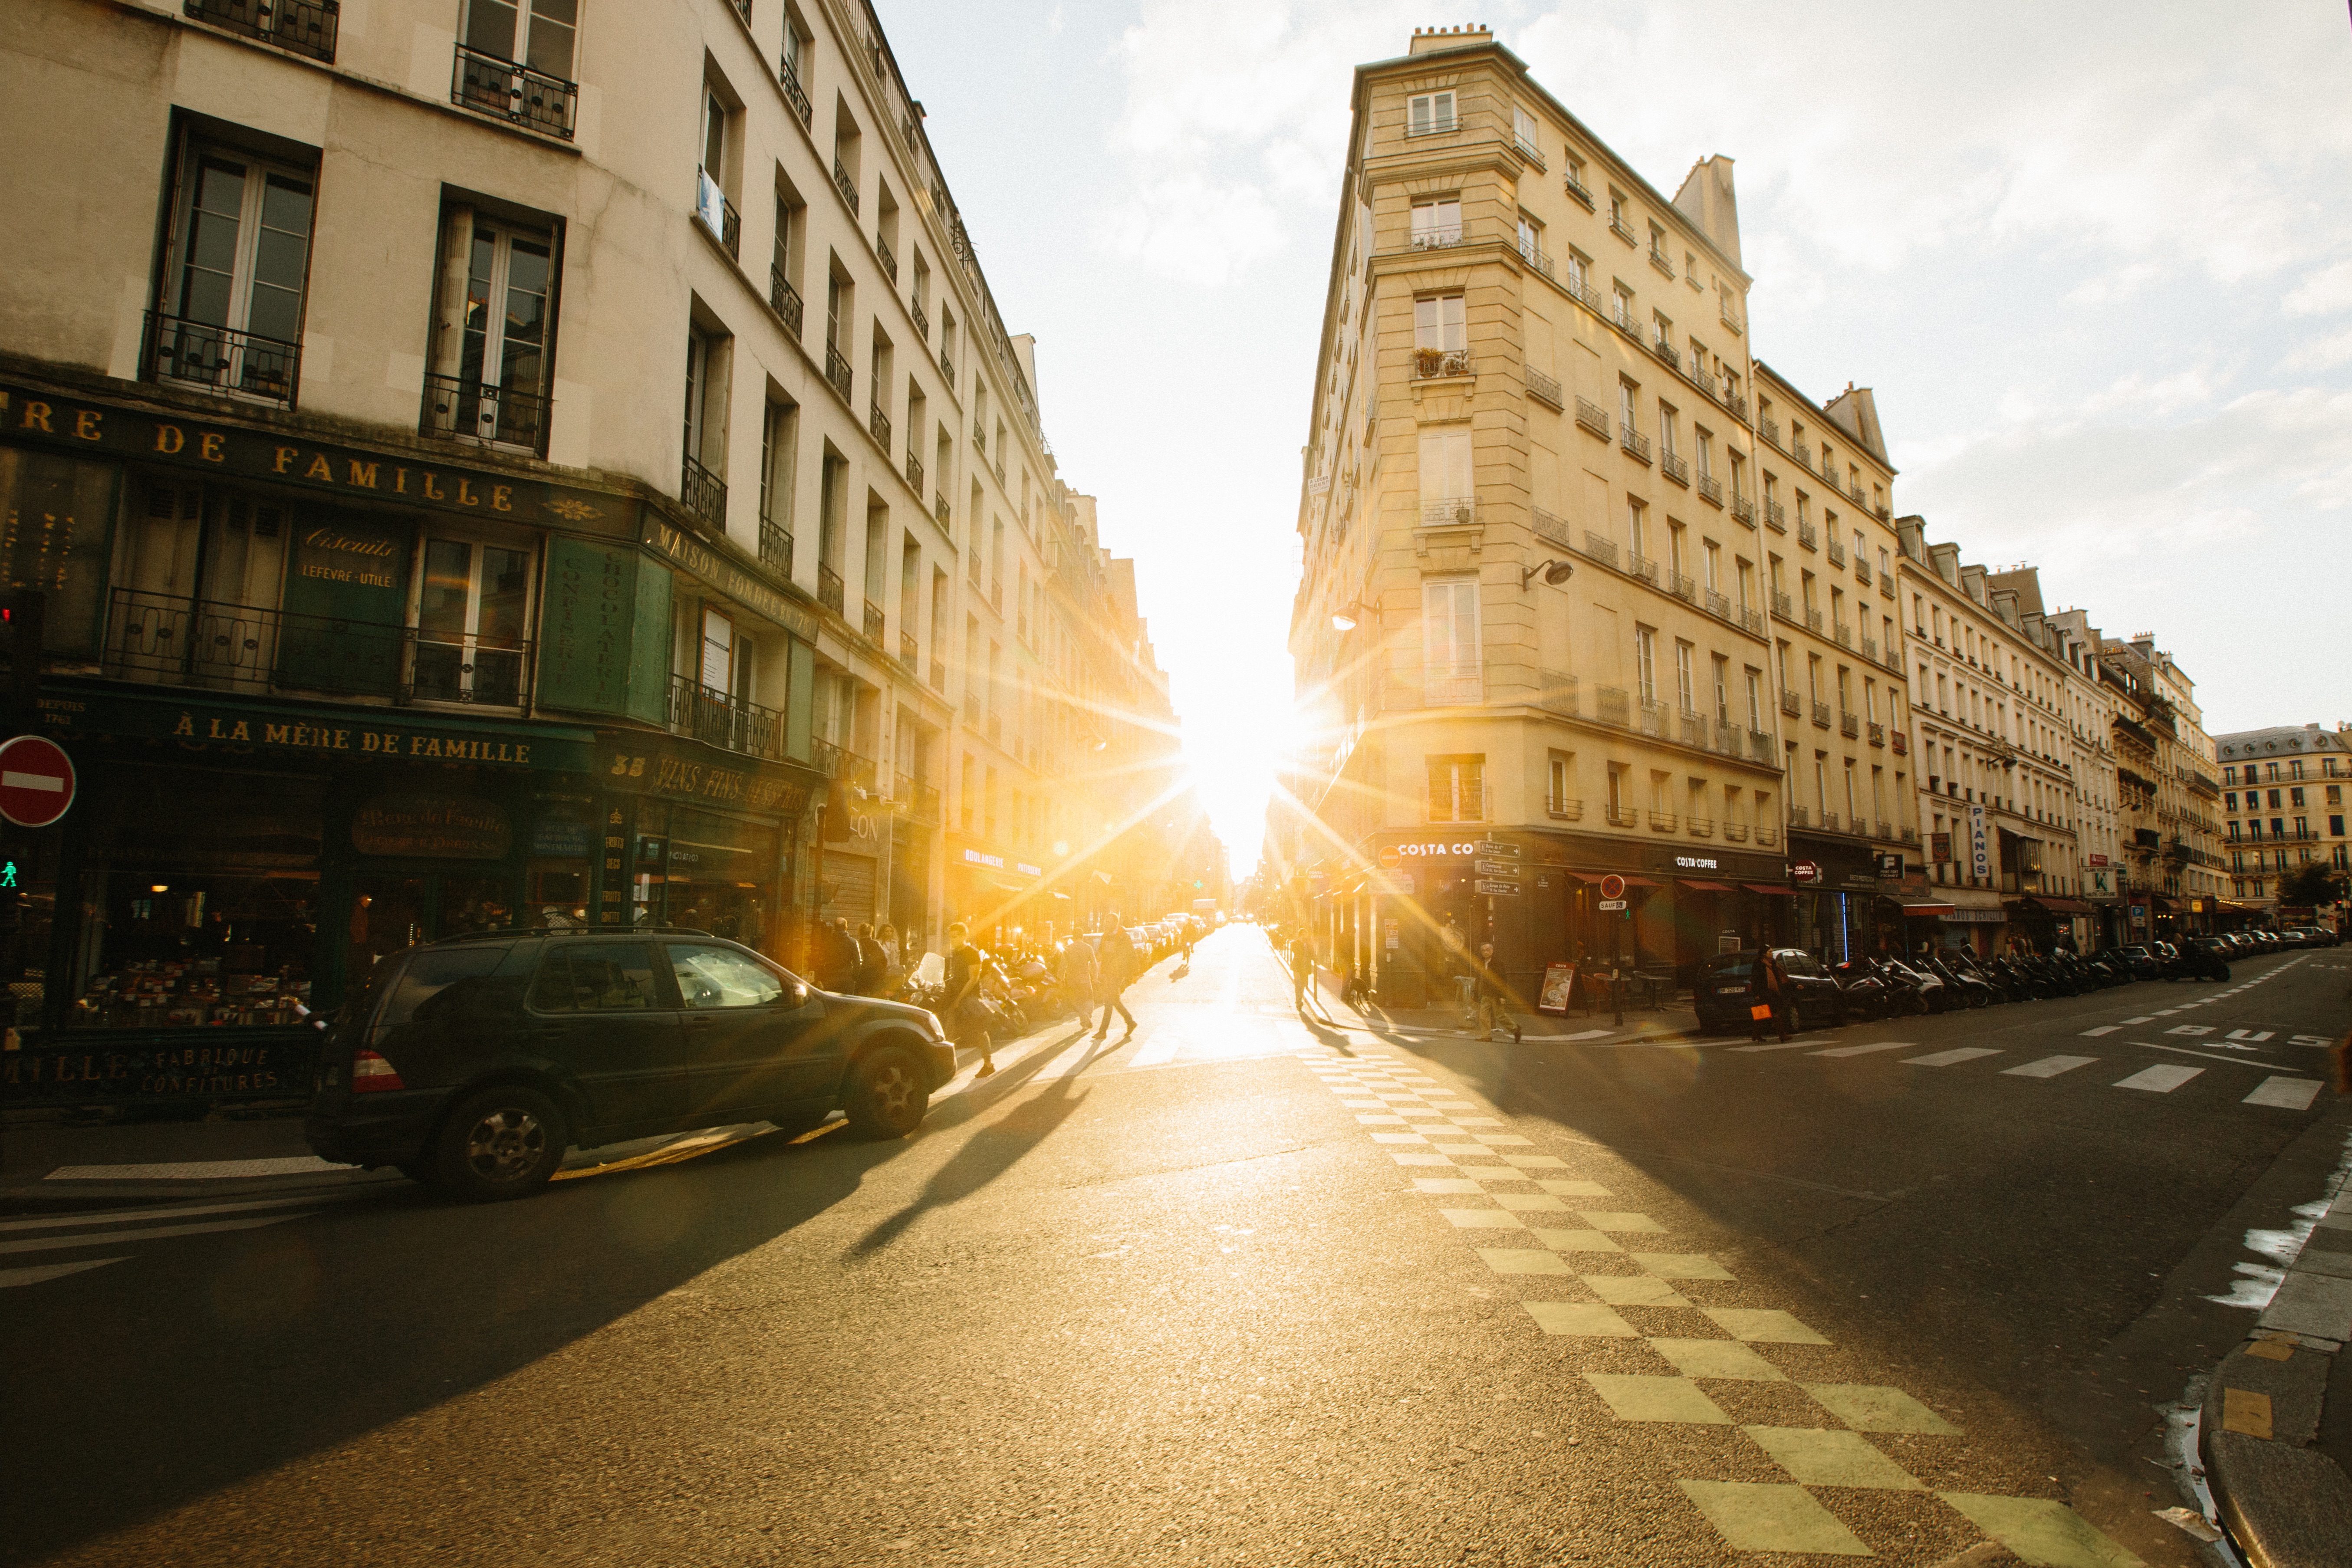
sun, road, street, night, house, building, city, cityscape, evening, lane, infrastructure, urban area